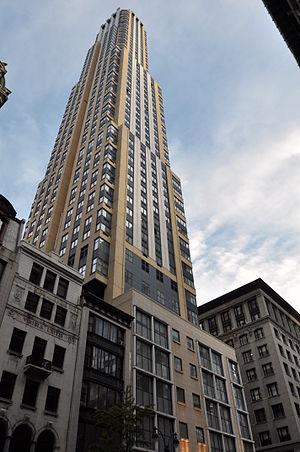
Michael Graves né à Indianapolis le 9 juillet 1934, et mort à Princeton le 12 mars 2015, est un architecte américain de renommée mondiale.